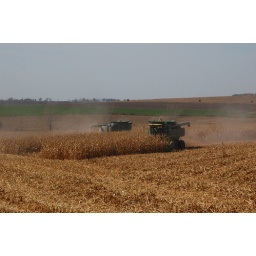
A pair of of John Deere combines working west of Apple river devouring a corn field in short order